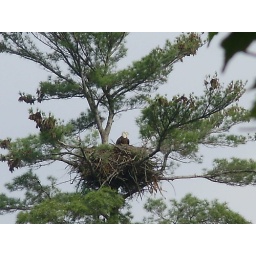
bald eagle and family make their home near wabis lake near rockford